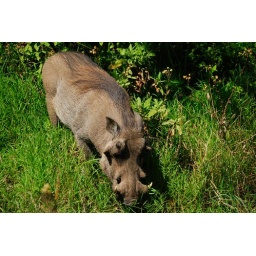
Adult Worthog walking in green grass